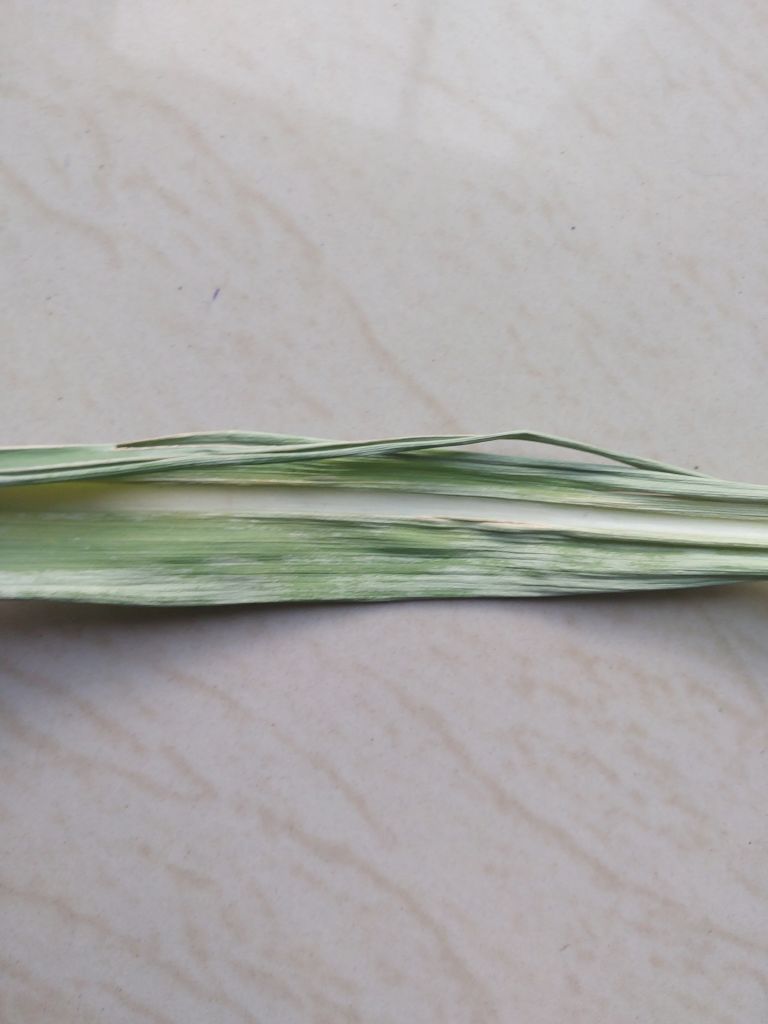
Label: Viral Disease